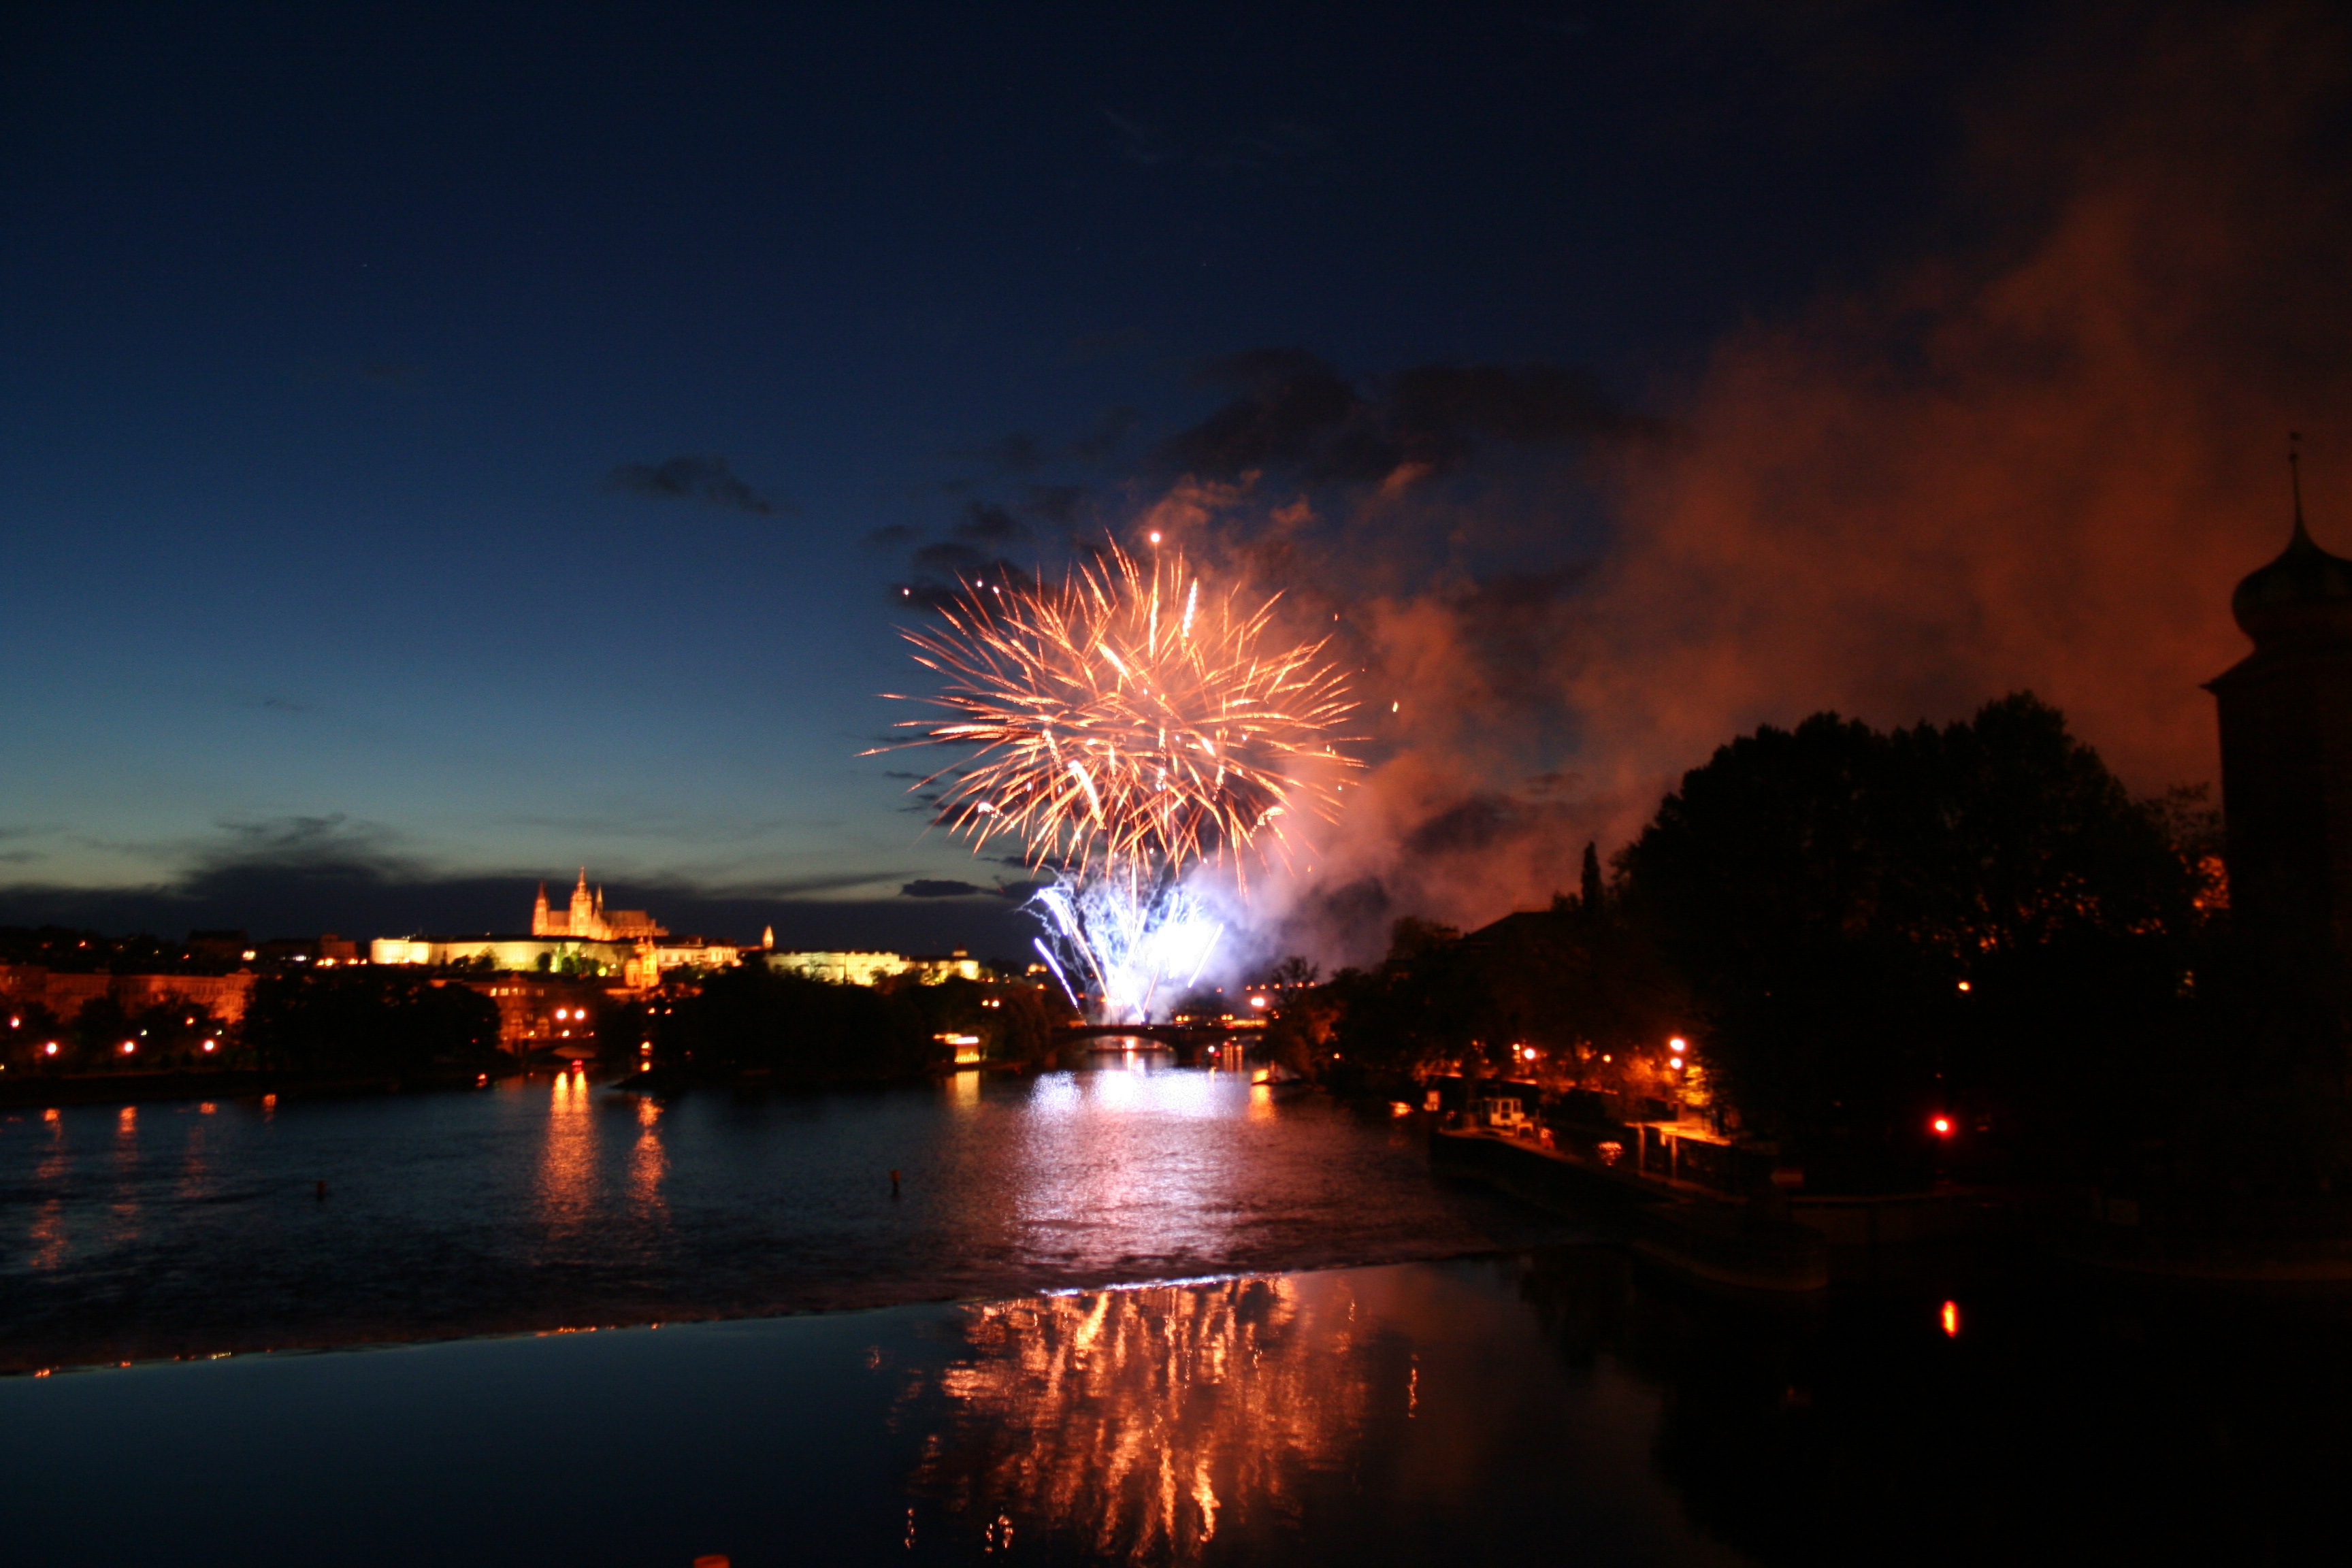
night, dusk, evening, reflection, fire, new year, bonfire, fireworks, event